Auld Reekie Roller Derby

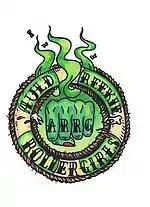
The pre-WFTDA "Stinky fist" logo

Formed in April 2008 as Auld Reekie Roller Girls, ARRD were Edinburgh's first women's flat track roller derby league, and take their name after the city of Edinburgh, affectionately known as "Auld Reekie" ("Old Smoky" in the Scots language). Within two months of forming there was local media interest.